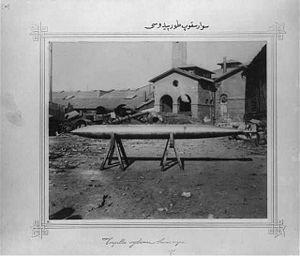
L'Abdülhamid est un sous-marin à vapeur, construit au Royaume-Uni en 1886 aux chantiers navals de Barrow-in-Furness.